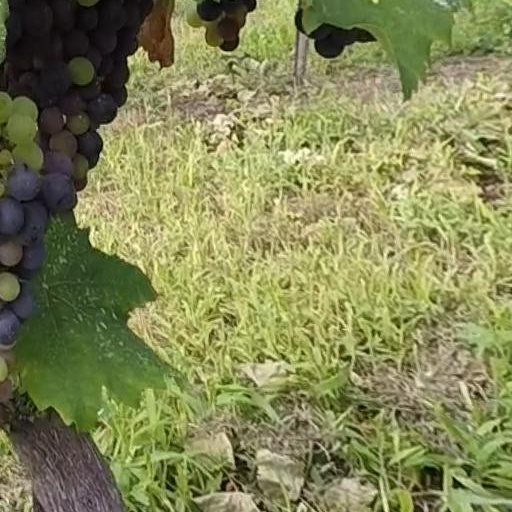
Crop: grape